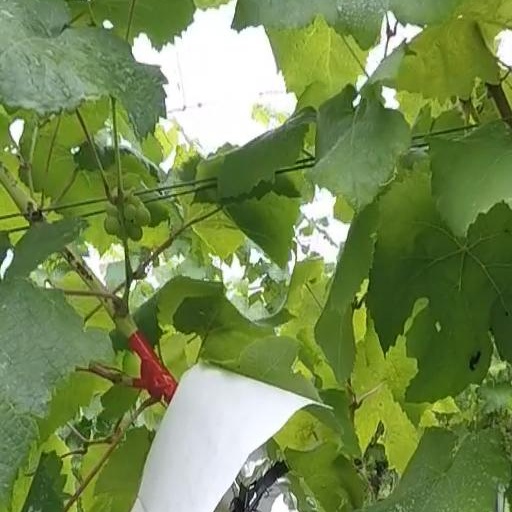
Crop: grape